Chloanthes coccinea

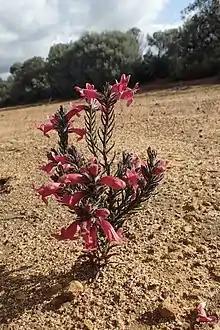
Habit near Tarin Rock

Chloanthes coccinea is a species of flowering plant in the family Lamiaceae. It is a small, sprawling shrub with scarlet or deep pink flowers. It is endemic to Western Australia.